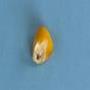
Maize quality: Bad